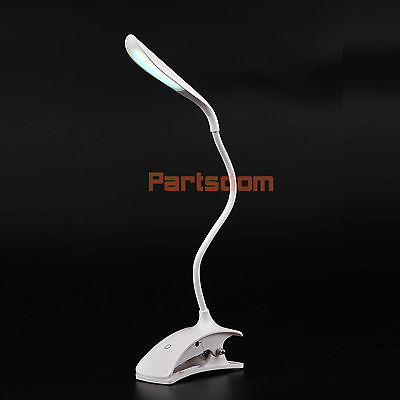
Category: lamp